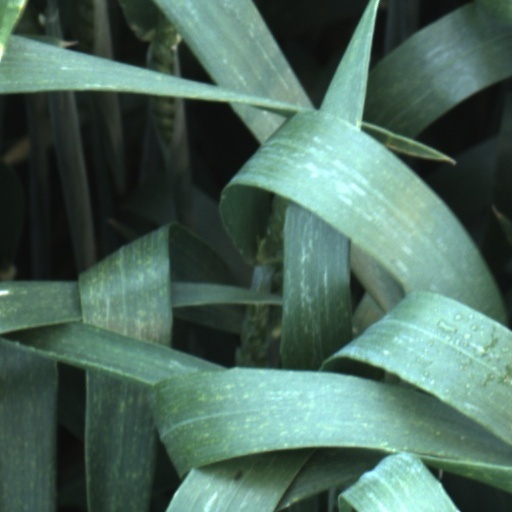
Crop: wheat